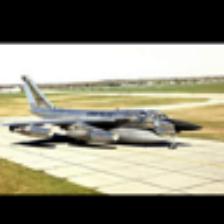
Label: NonHuman